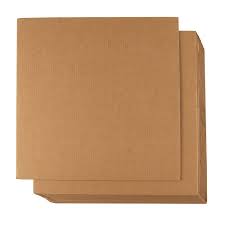
Waste category: cardboard